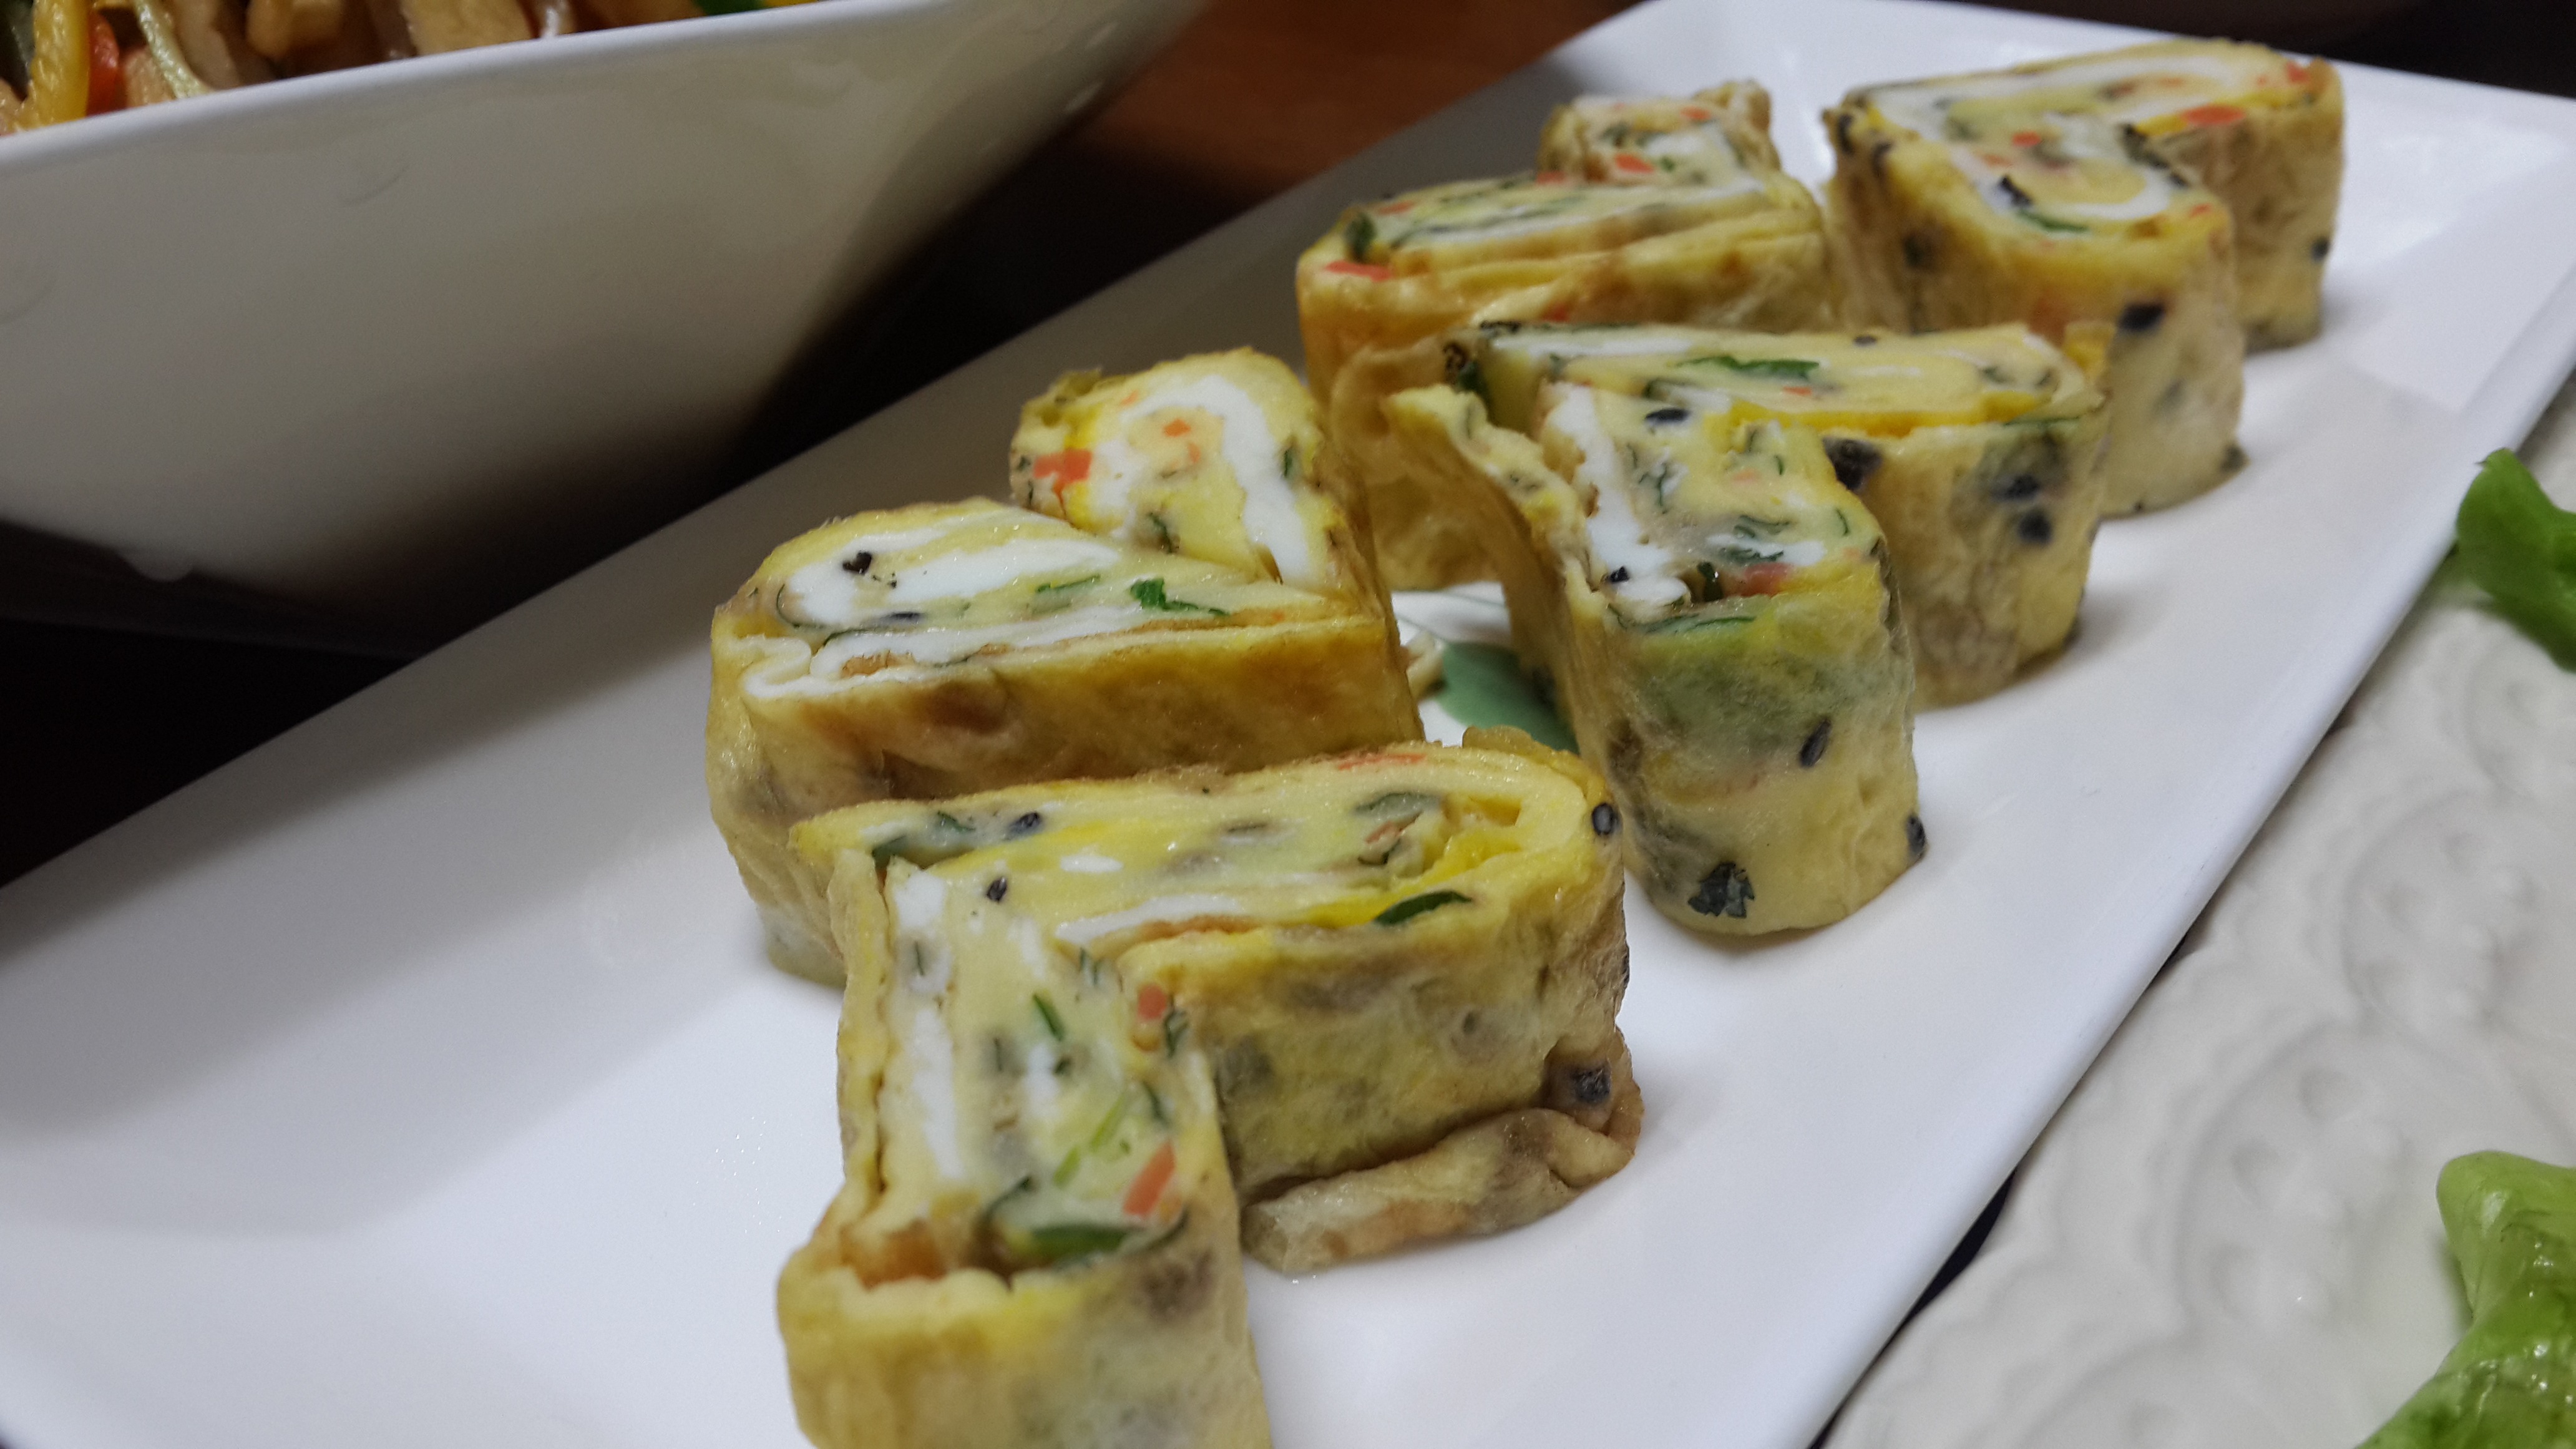
asian, dish, meal, food, produce, vegetable, breakfast, cuisine, dinner, roll, vegetarian food, baked goods, korean, spring rolls